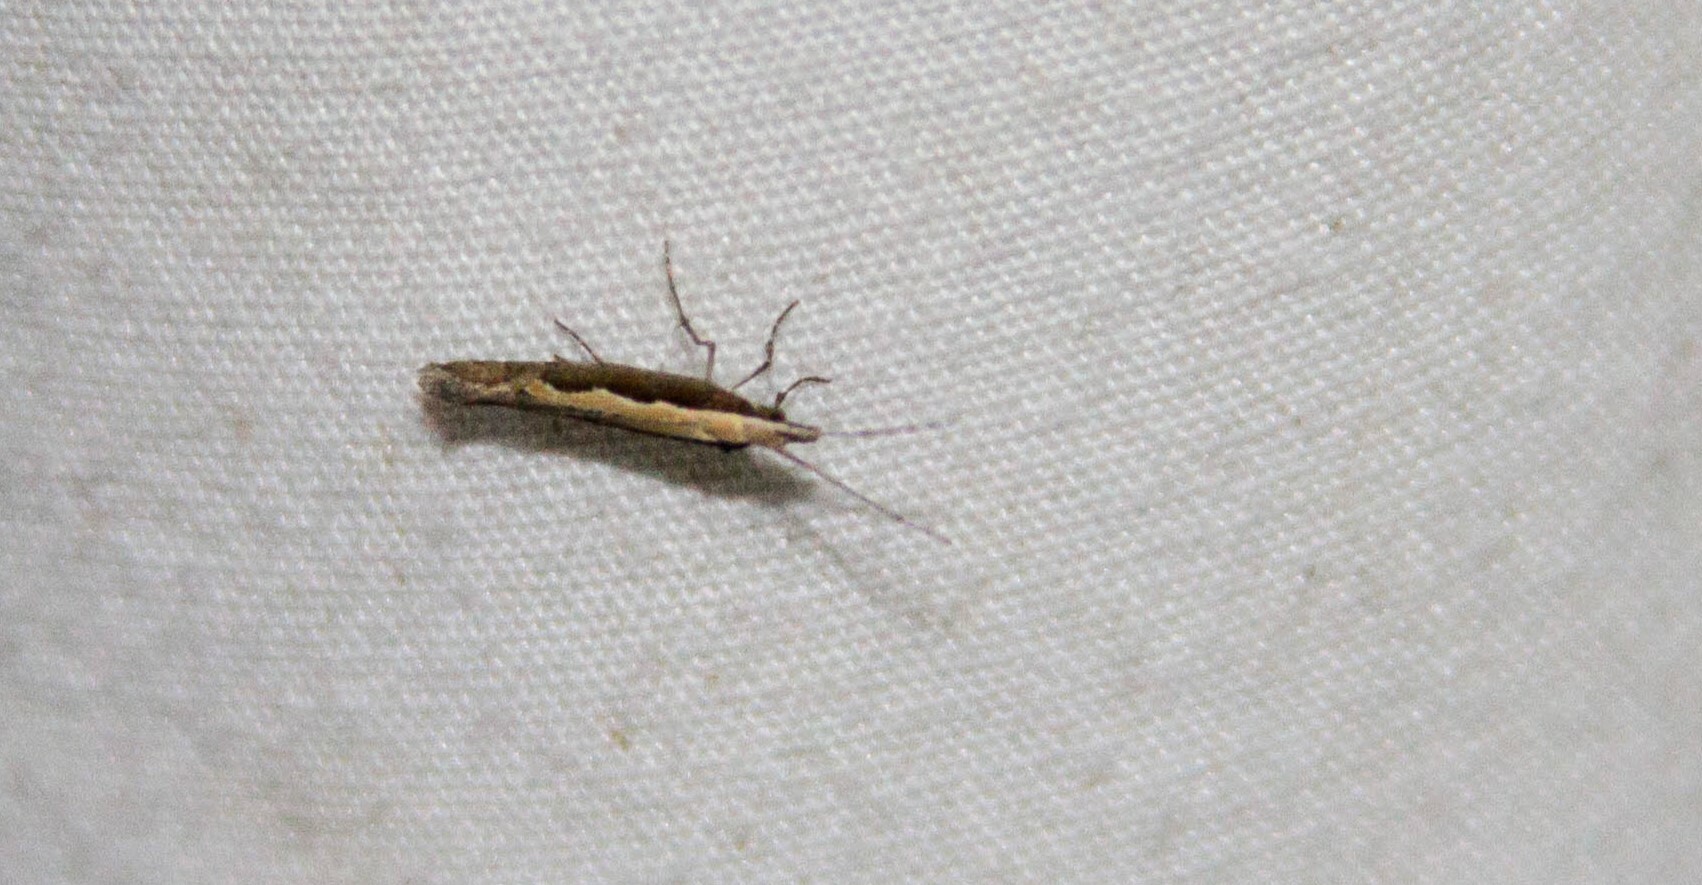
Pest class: diamondback_moth